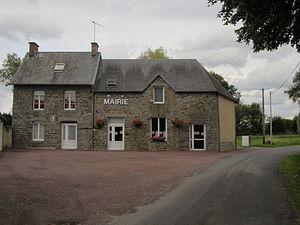
Saint-Sauveur-la-Pommeraye, Manche
Saint-Sauveur-la-Pommeraye est une commune française, située dans le département de la Manche en région Normandie, peuplée de 376 habitants.